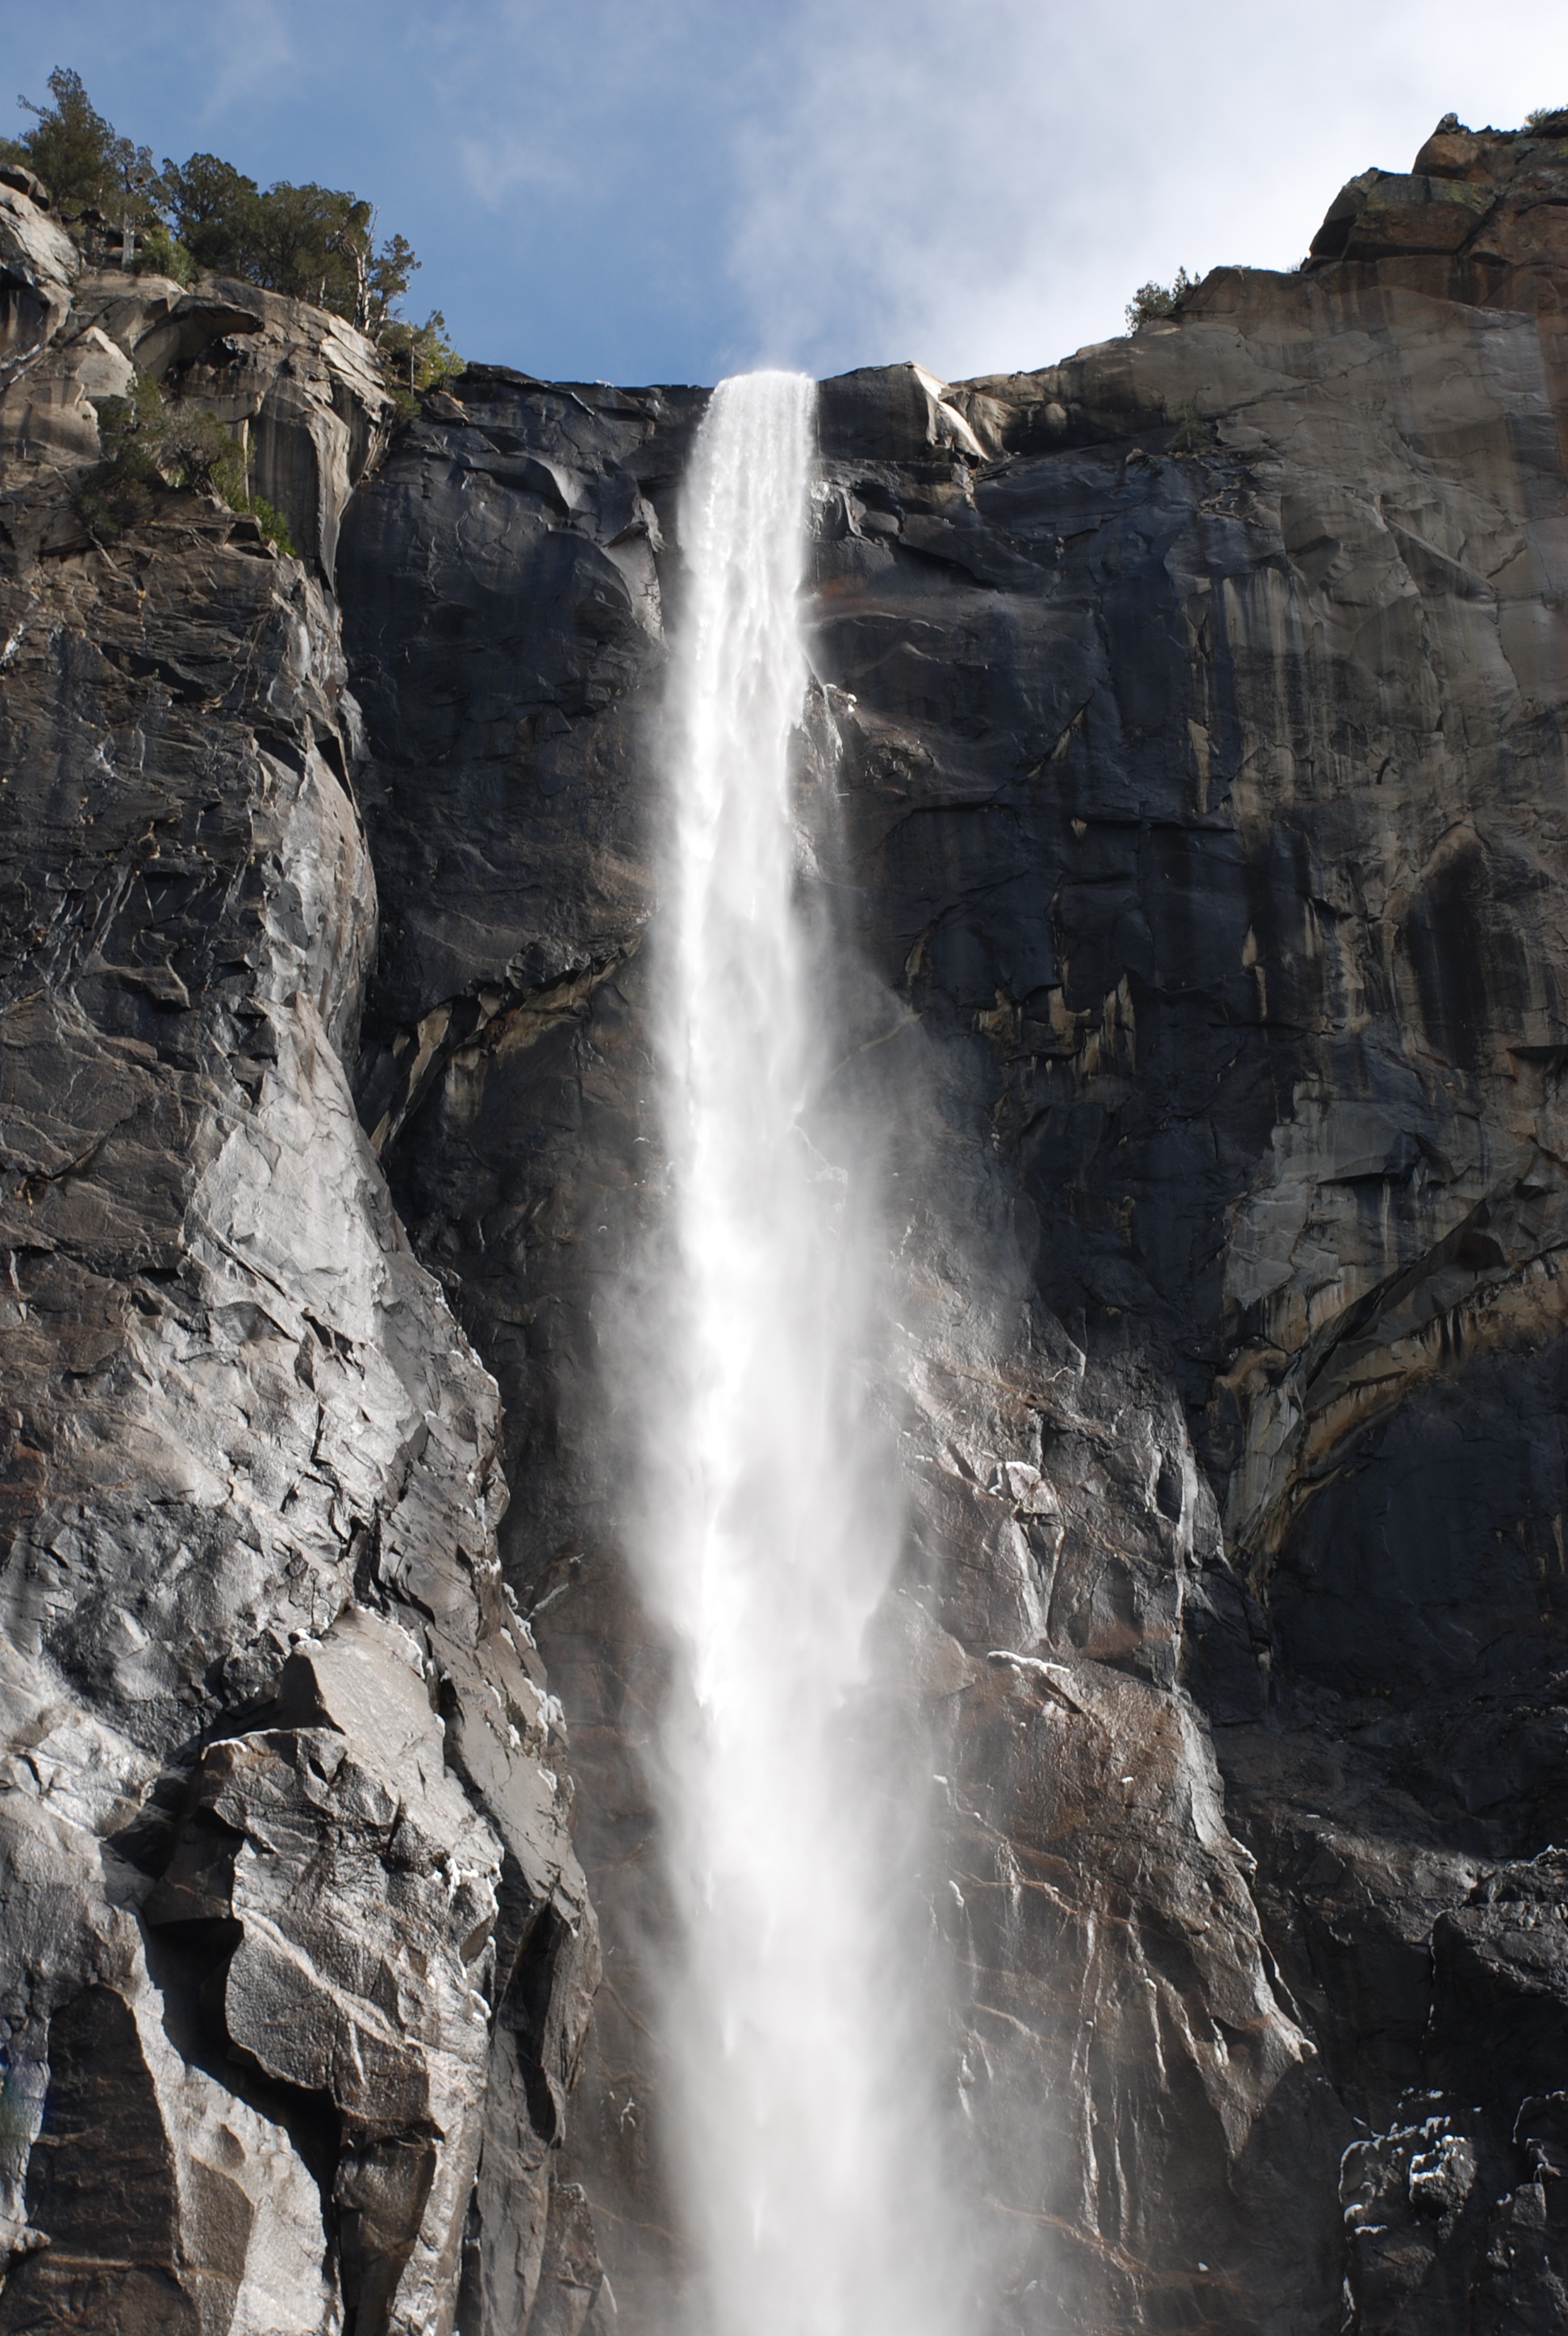
sea, water, nature, rock, waterfall, mountain, photography, adventure, travel, yosemite, formation, cliff, stream, flowing, scenic, natural, park, tourism, terrain, california, body of water, falling, outdoors, national, falls, scene, water feature, geological phenomenon